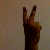
The image shows a hand gesture representing the number 2 in Indian Sign Language.